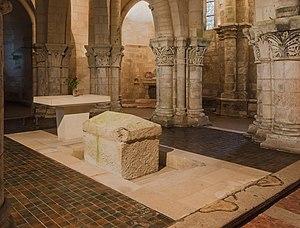
Choeur, autel, sarcophage, crypte romane de la Basilique Saint-Eutrope de Saintes, Charente-Maritime.
Le diocèse de La Rochelle et Saintes est un diocèse de l'Église catholique de France. Le siège épiscopal est à La Rochelle.